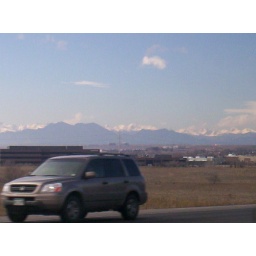
view from car of mountains in distance